Ricky Skaggs

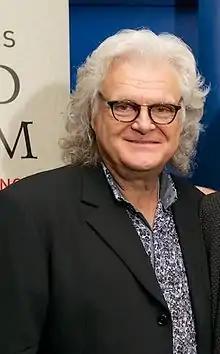
Ricky Skaggs in May 2016

In 2000, he shared the stage with Vermont-based jam band, Phish. On March 20, 2007, Skaggs released an album with rock musician Bruce Hornsby.